Youl Mawéné

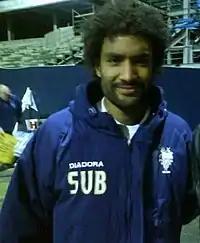
Mawéné whilst at Preston North End

Youl Mawéné (born 16 July 1979) is a French football coach and former professional player who is the strength and conditioning coach at Burnley.